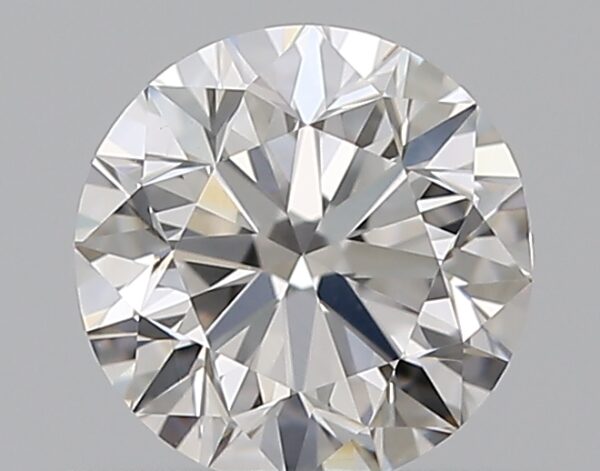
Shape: round
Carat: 0.5
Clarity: VS2
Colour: D
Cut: VG
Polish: EX
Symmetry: VG
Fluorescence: N
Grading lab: GIA
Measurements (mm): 4.9 x 4.97 x 3.17